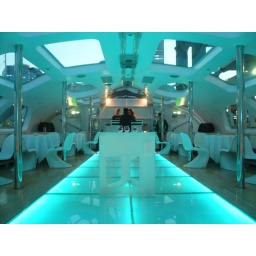
a water bus designed by Leiji Matsumoto